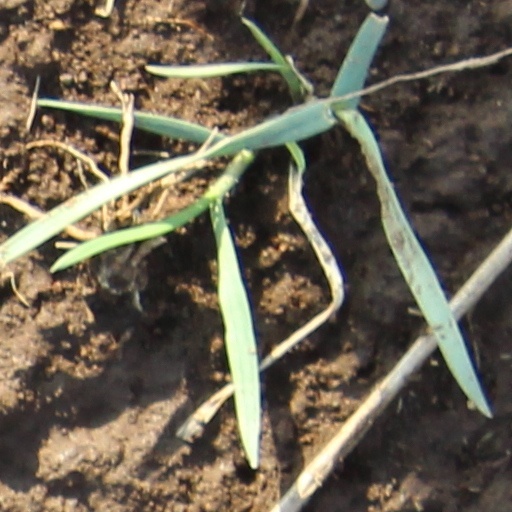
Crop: wheat